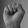
ASL letter: S